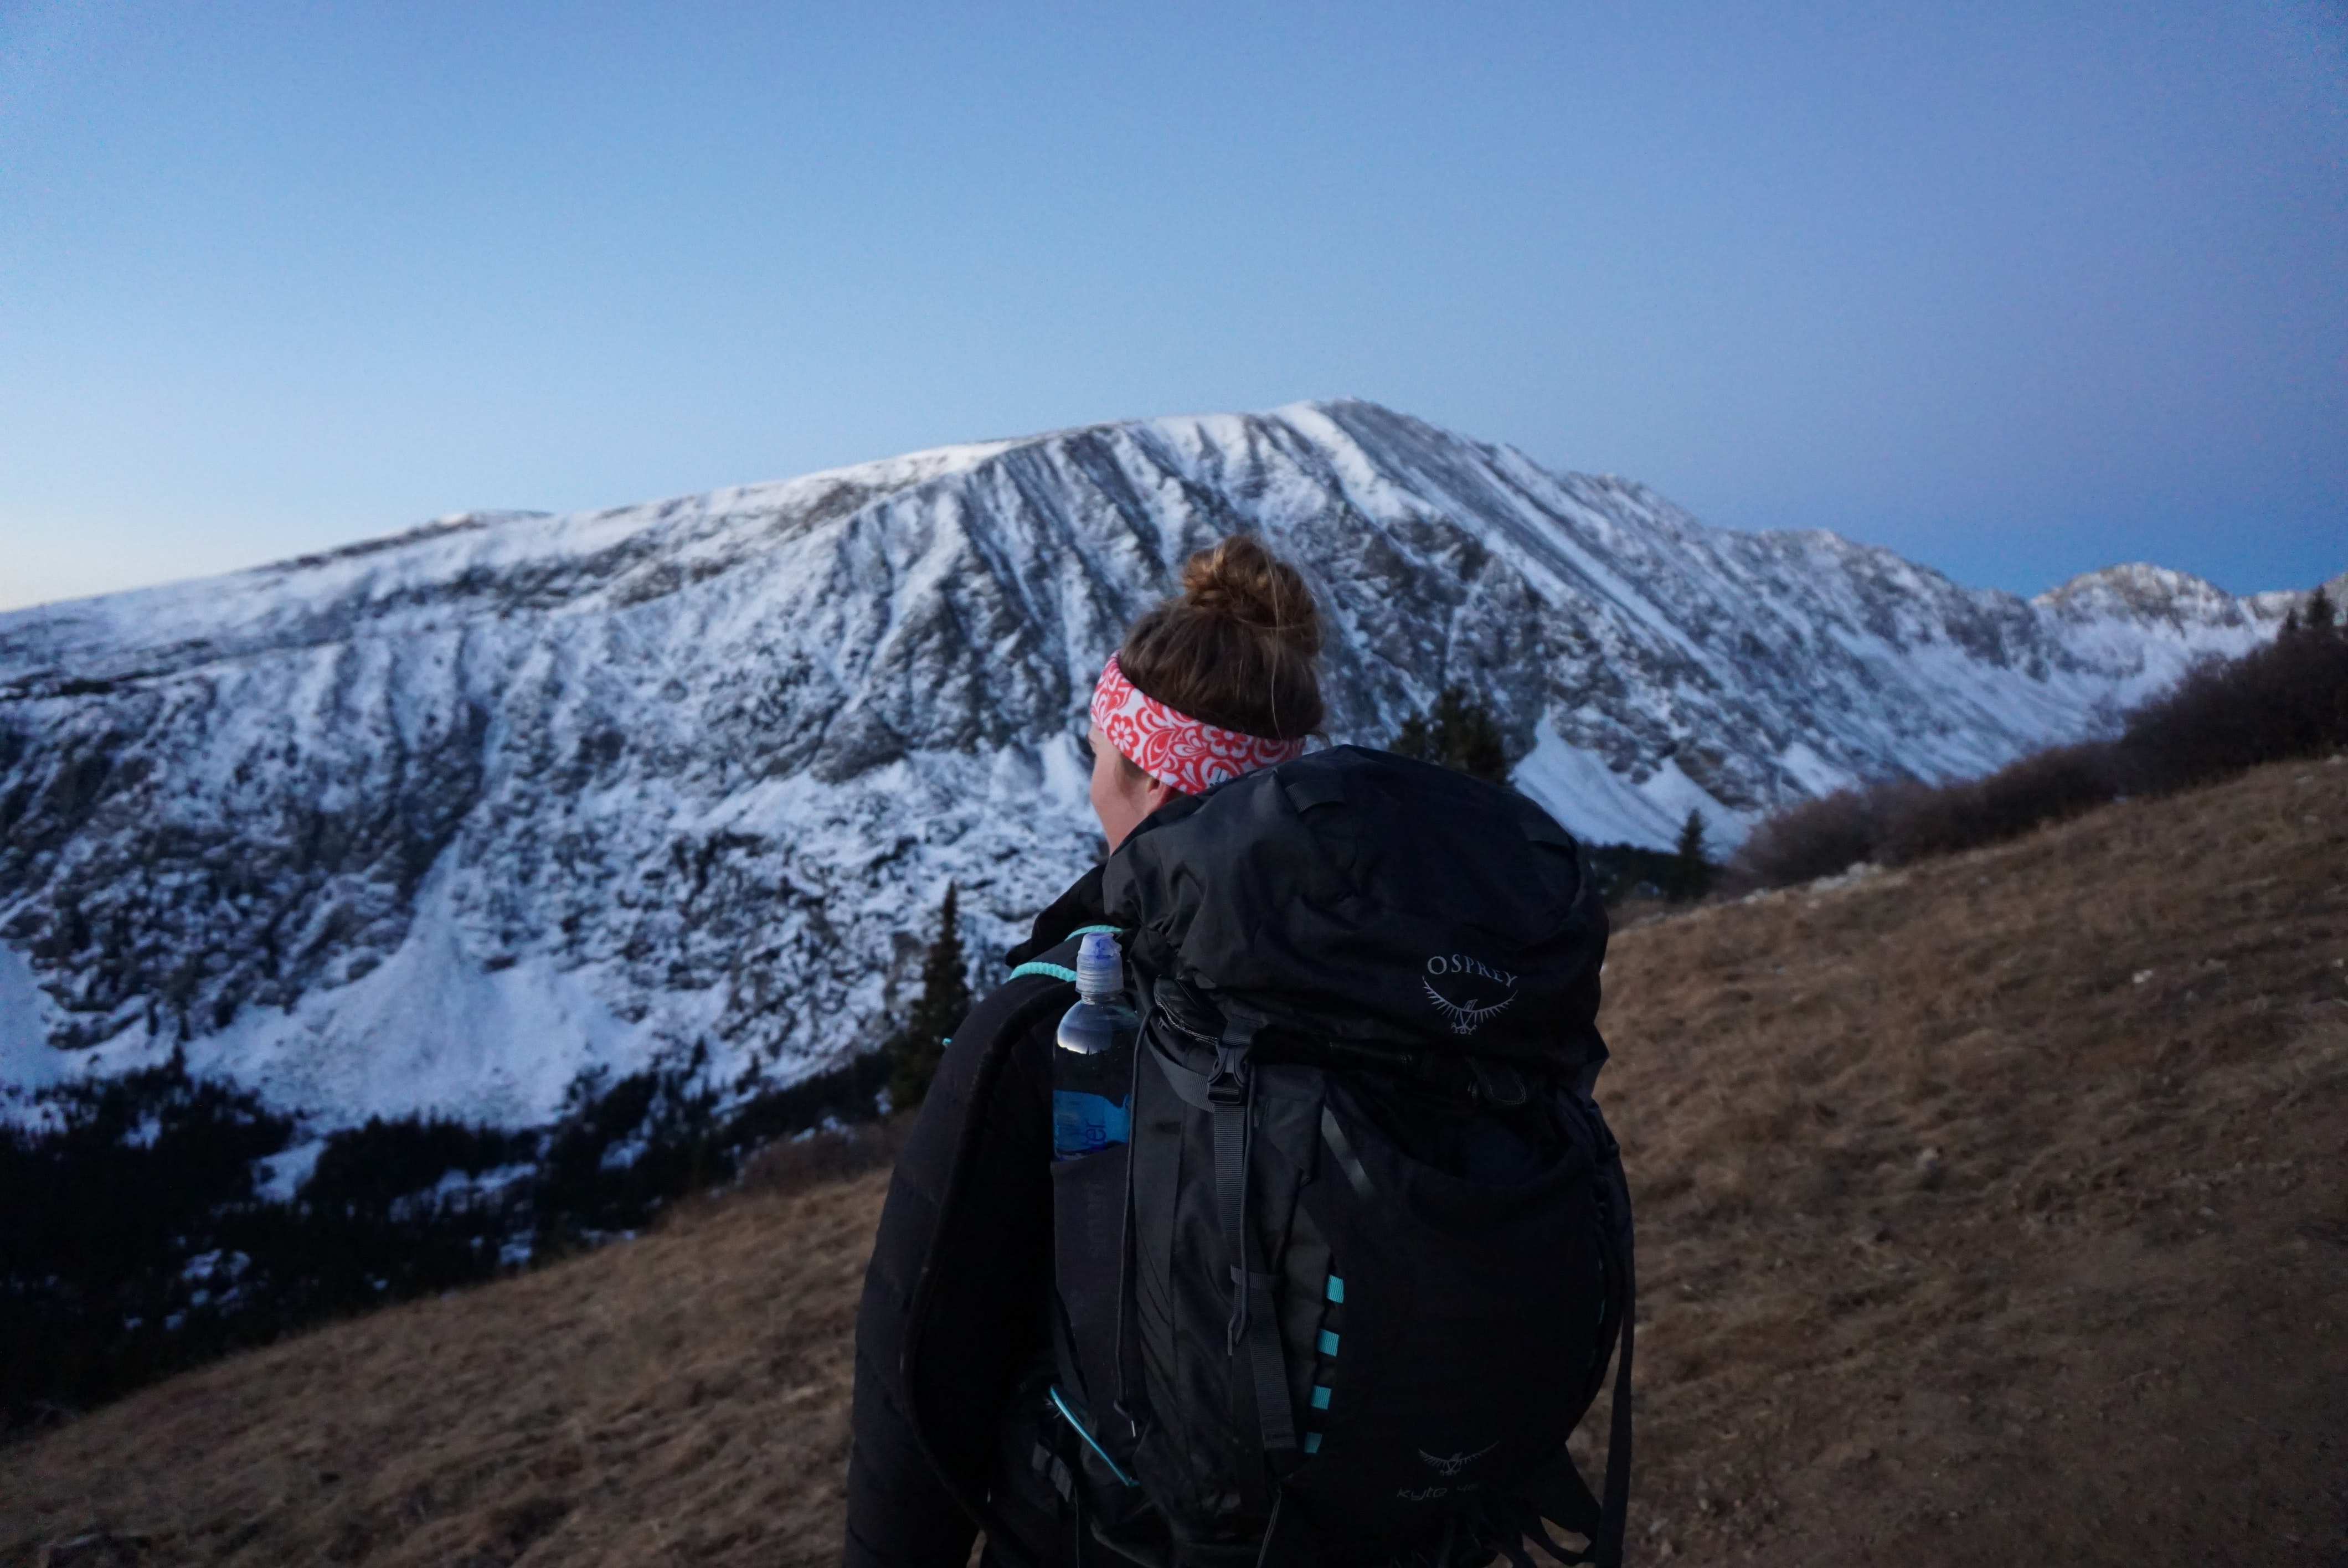
mountainous landforms, ridge, mountain, wilderness, mountain range, snow, winter, sky, hill, fell, geological phenomenon, mountaineering, adventure, summit, terrain, glacial landform, highland, travel, mountaineer, landscape, vacation, backpacking, alps, hiking, tourism